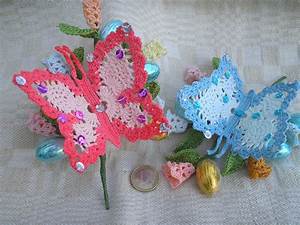
Label: farfalla